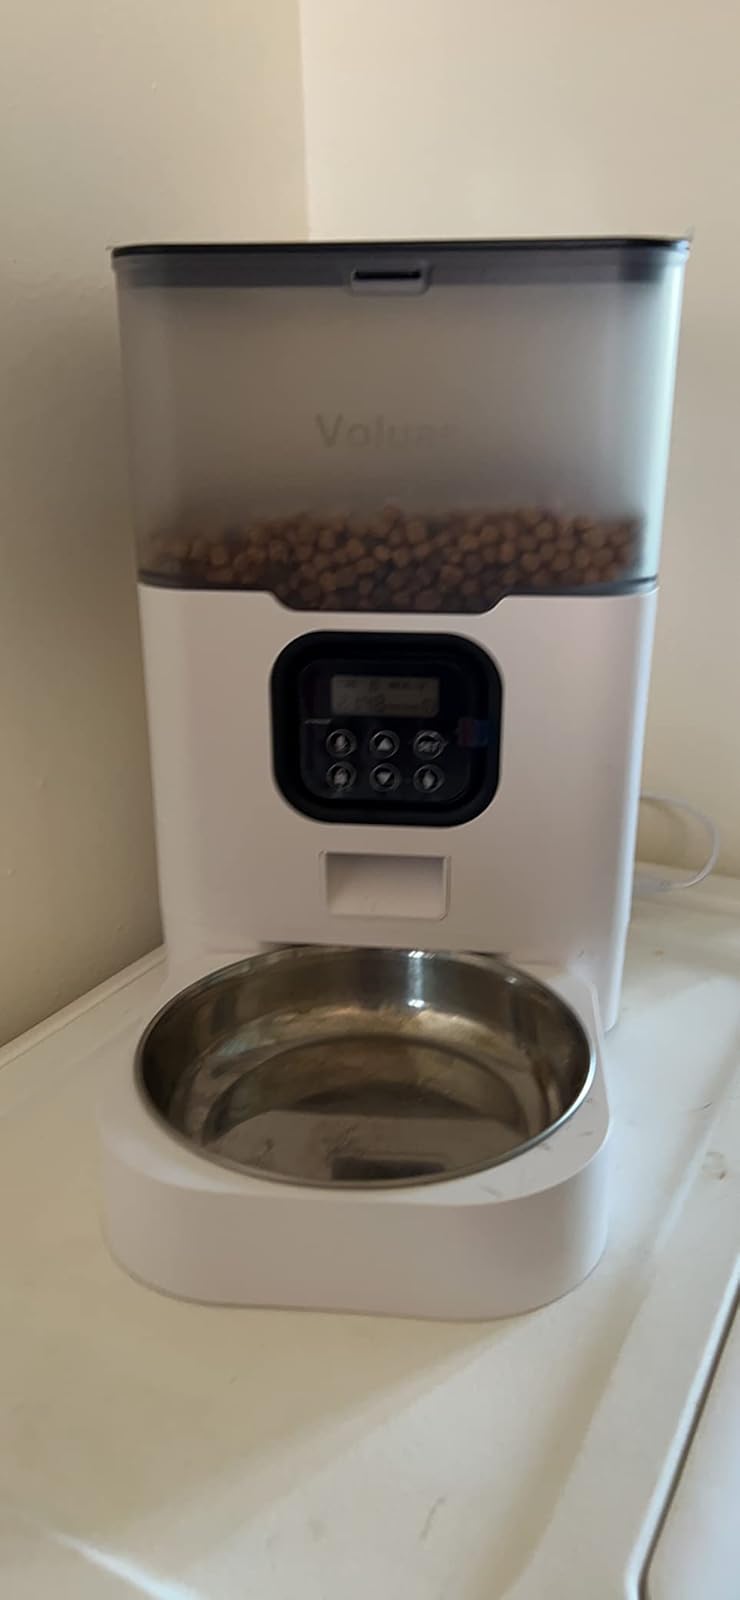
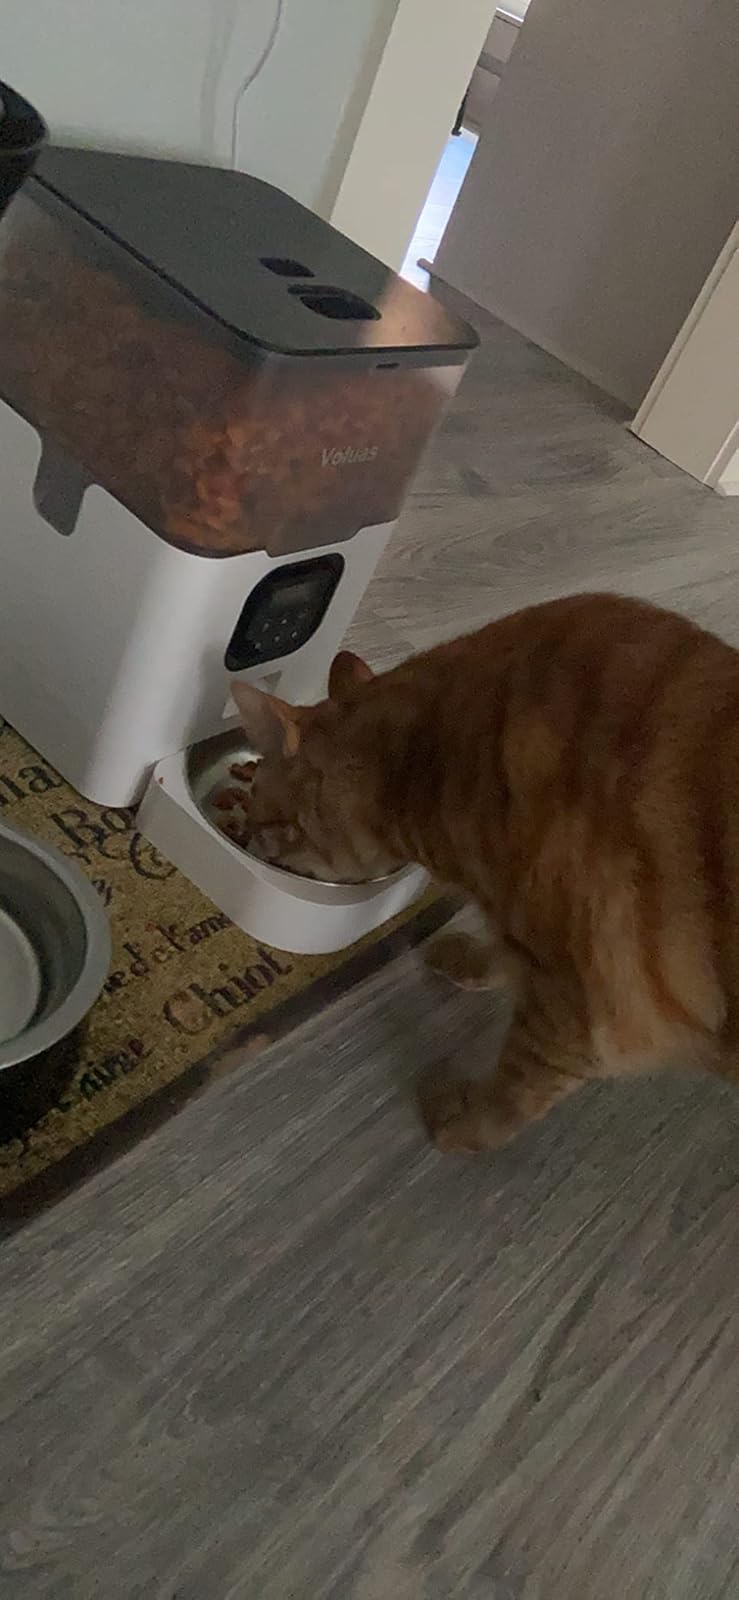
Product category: items_feeder
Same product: yes